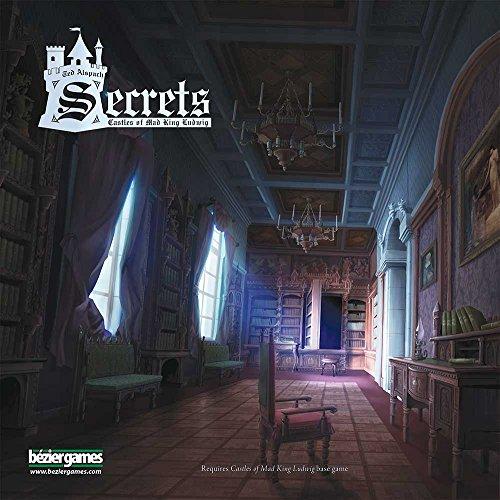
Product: Castles of Mad King Ludwig Secrets
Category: Toys & Games | Games & Accessories | Board Games
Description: Adds 30 new buildings to Castles of Mad King Ludwig.
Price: $29.95
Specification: ProductDimensions:1x11x11inches|ItemWeight:1.25pounds|ShippingWeight:1.45pounds(Viewshippingratesandpolicies)|DomesticShipping:ItemcanbeshippedwithinU.S.|InternationalShipping:ThisitemcanbeshippedtoselectcountriesoutsideoftheU.S.LearnMore|ASIN:B016YCJYWW|Itemmodelnumber:CASSBEZ|Manufacturerrecommendedage:13-15years